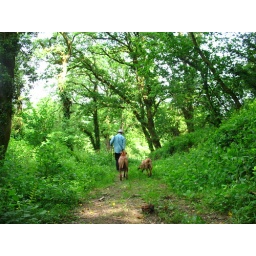
man in the hat in the green